Herbert Eaton, 3rd Baron Cheylesmore

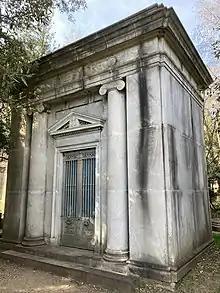
Cheylesmore mausoleum in Highgate Cemetery

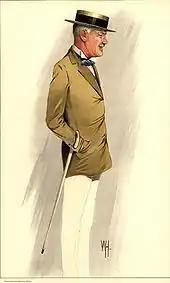
As depicted by Wallace Hester in Vanity Fair, July 1912

On the death of his brother on 10 July 1902, Eaton succeeded to the title of 3rd Baron Cheylesmore, and he took the oath and made his maiden speech in the House of Lords in November that year. He shot for the House of Lords against the Commons in the annual marksmanship competition from 1906.